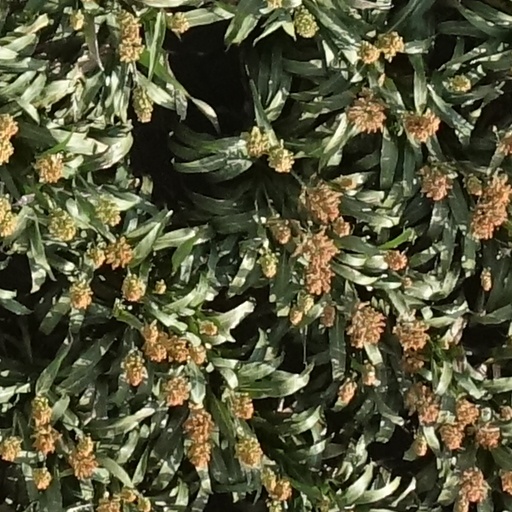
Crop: sorghum